African theatre of World War I

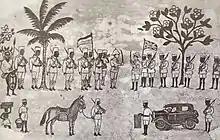

General Horace Smith-Dorrien was sent from England to take command of the operations in East Africa but he contracted pneumonia during the voyage and was replaced by General Smuts. Reinforcements and local recruitment had increased the British force to Africans British and Rhodesians and and African troops, from a ration strength of which included the Carrier Corps of African civilians. Belgian troops and a larger but ineffective group of Portuguese military units based in Mozambique were also available. During the previous 1915, Lettow-Vorbeck had increased the German force to